Bobby Jindal

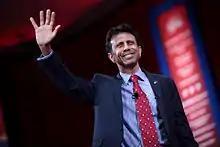
Bobby Jindal speaking at the 2015 Conservative Political Action Conference (CPAC) in National Harbor, Maryland on February 26, 2015

Jindal had been mentioned as a potential candidate for the 2012 presidential election. On December 10, 2008, Jindal indicated that he would likely not run for president in 2012, saying he will focus on his re-election in 2011 and that this would make transitioning to a national campaign difficult, though he did not rule out a possible 2012 presidential bid.